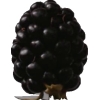
Label: blackberry